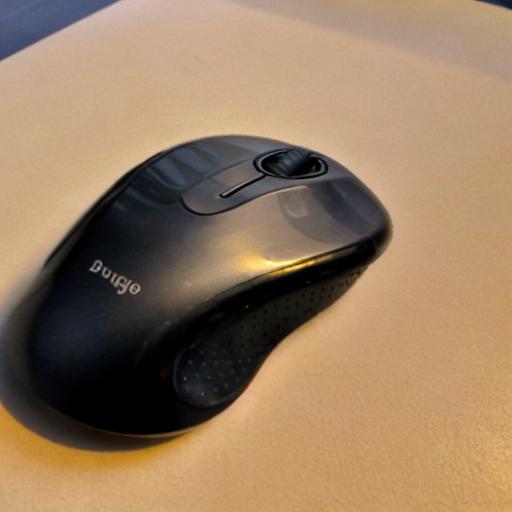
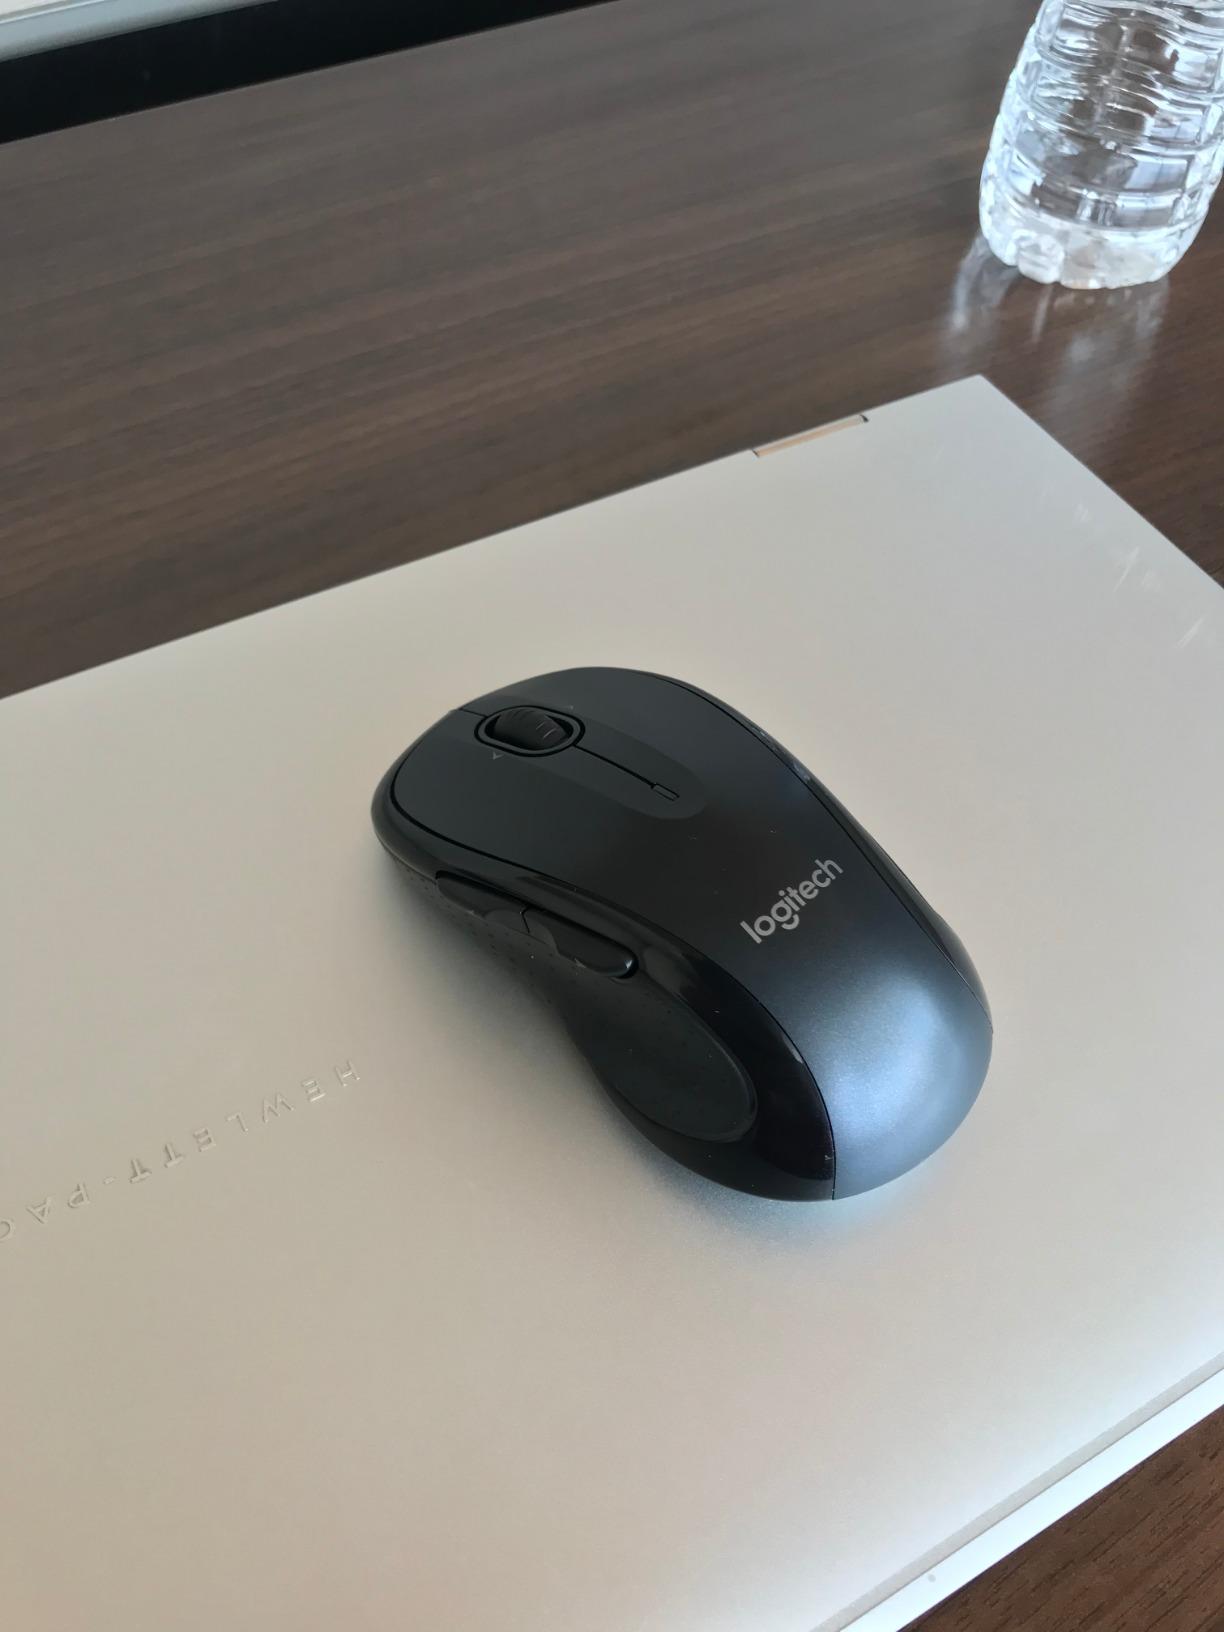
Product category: mouse
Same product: no